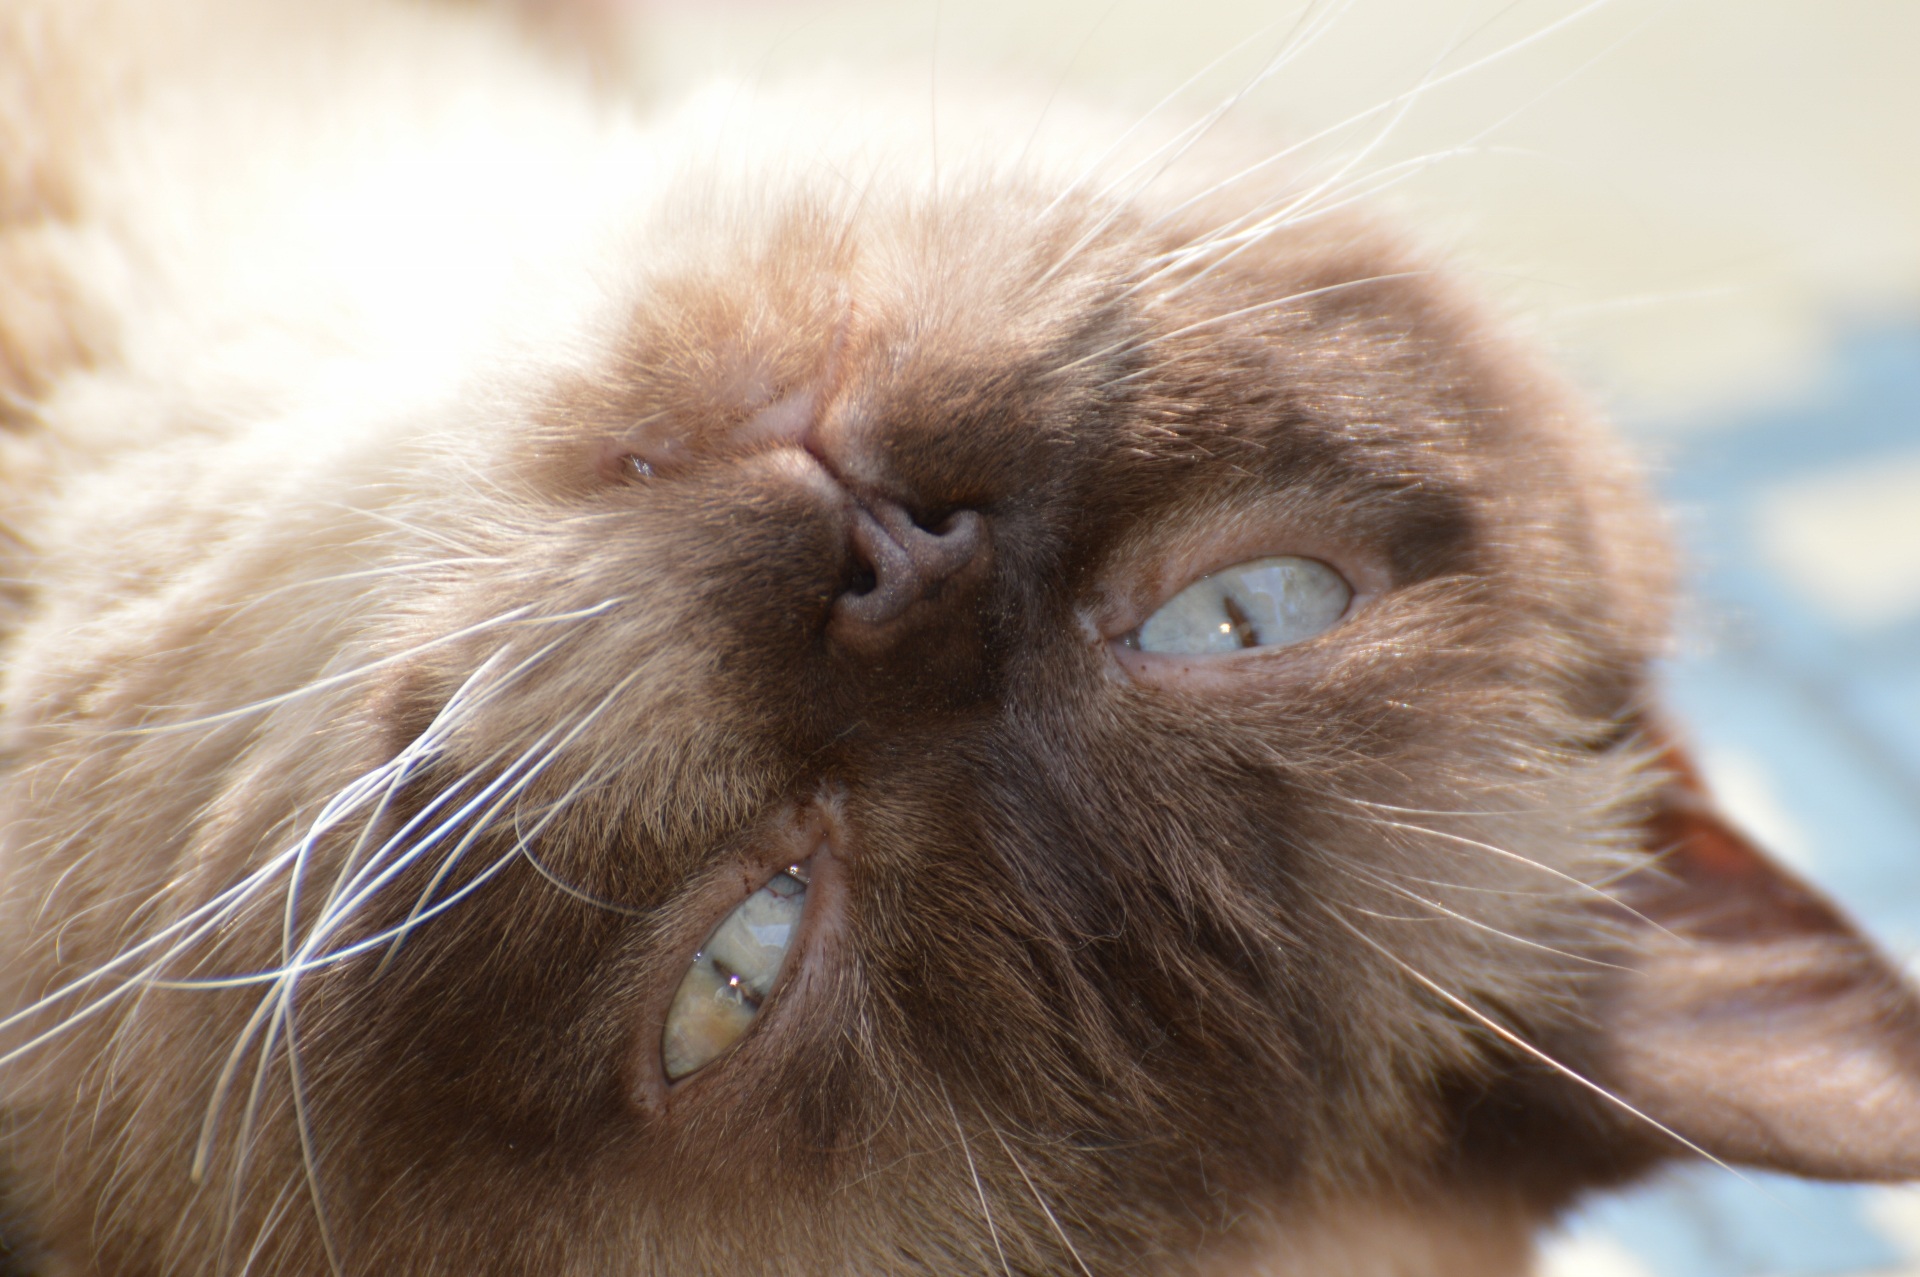
sweet, fur, cat, brown, mammal, fauna, blue eye, close up, thoroughbred, nose, whiskers, snout, beige, vertebrate, mieze, persian, dear, british shorthair, small to medium sized cats, cat like mammal, carnivoran, domestic long haired cat